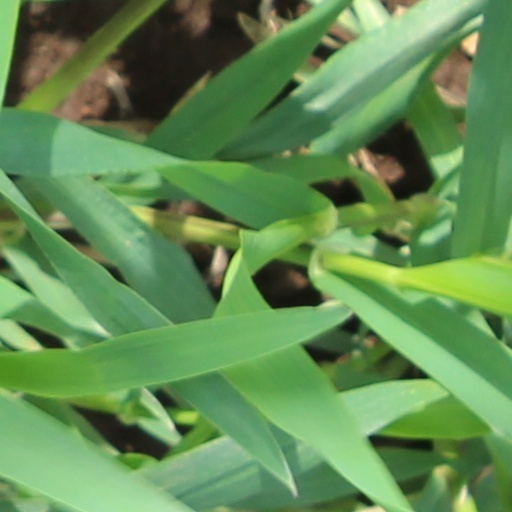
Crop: wheat